Athenaeum Music & Arts Library

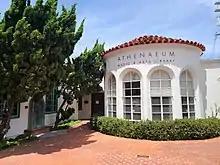

The Athenaeum Music & Arts Library is a non-profit membership library in La Jolla, a community in San Diego, California. In 1884, a group of La Jolla women established the La Jolla Reading Room. By 1898, a reading room was constructed on the corner of Girard Avenue and Wall Street. It was incorporated as the Library Association of La Jolla in 1899.